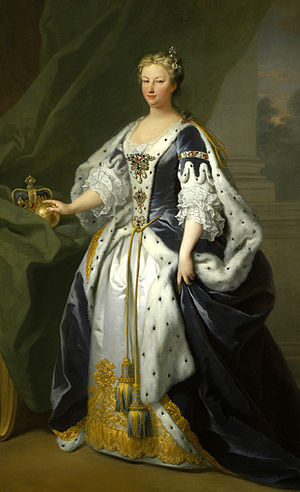
Britiske dronninger og prinsgemaler / Dronninger og prinsgemaler i Kongeriget Storbritannien (1707-1801) og Det Forenede Kongerige af Storbritannien (1801 - nuværende) / Huset Hannover
De britiske dronninger og prinsgemaler dækker ægtefæller til de regerende konger eller dronninger af Det Forenede Kongerige af Storbritannien. Gemalerne i det britiske monarki og dets forgængere har ingen forfatningsmæssig status eller magt, men mange havde betydelig indflydelse på deres ægtefæller. Nogle kongelige gemaler, såsom den nuværende prinsgemal Prins Philip, hertug af Edinburgh, har også medvirket til at forbedre monarkiets image ved at blive berømtheder i deres eget navn. Prins Philip er den længst siddende og ældste gemal nogensinde. Hans svigermor, Dronning Elizabeth, der døde i en alder af 101 år, levede længere, men da hun døde var hun ikke gemal, da hendes mand Kong Georg 6. var død 50 år tidligere.